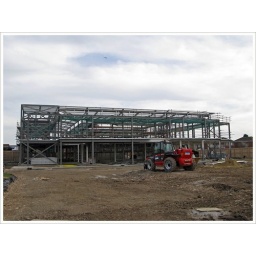
New development in the former field (they found the last bit oif grass to concrete over)